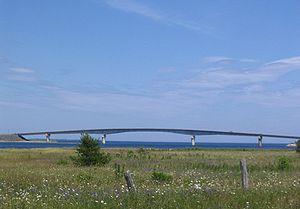
Le pont de Miscou est situé dans la province canadienne du Nouveau-Brunswick. Il relie l’île de Miscou à l’île de Lamèque. Il fut inauguré en septembre 1996. Avant sa construction, il fallait prendre un traversier, qui fut en fonction de 1923 à 1996. Le traversier se déplaçait entre deux petits ports de pêche qui existent encore aujourd'hui.
La Péninsule acadienne, anciennement le Bas-du-Comté, est une région culturelle et naturelle située à l’extrémité nord-est du Nouveau-Brunswick, au Canada. Elle est bordée au nord par la baie des Chaleurs et à l’est par le golfe du Saint-Laurent. La Péninsule acadienne est appelée ainsi car la plupart de ses habitants sont acadiens. Son territoire occupe l'est du comté de Gloucester et l'extrémité nord-est du comté de Northumberland.
Le comté de Gloucester est situé au nord-est du Nouveau-Brunswick, au Canada.